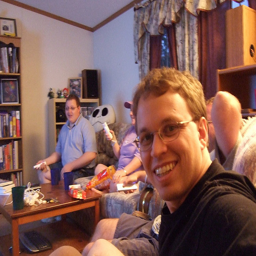
A group of people sit and play video games together.
A LIVING ROOM WITH PEOPLE SITTING ON THE COUCH.
A man in his living room takes a picture of himself.
four men in a living room playing a Wii video game
several people in a living room playing WII.